Anacréon (Cherubini)

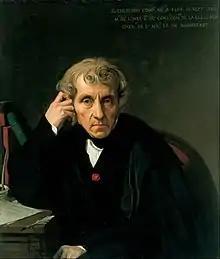
Luigi Cherubini

Anacréon, ou L'amour fugitif is an opera-ballet in two acts by Luigi Cherubini with a French libretto by C. R. Mendouze. It was premiered on 4 October 1803 by the Paris Opéra at the Salle Montansier. The choreography was by Pierre-Gabriel Gardel. The work proved to be a complete failure, ending its run on 1 January 1804 after only seven performances. The subject matter, a love affair of the Ancient Greek poet Anacreon, was completely alien to the spirit of the time. One critic complained that in his protagonist Cherubini had represented ""un vieux debauché déguisé en héros d'opéra"" ("an old debauchee disguised as an opera hero").